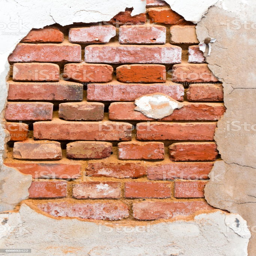
broken plaster on a brick wall royalty - free